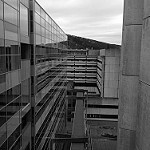
Label: B & W